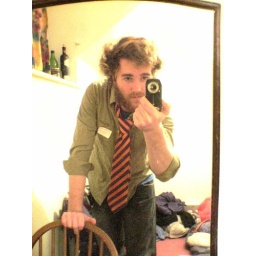
at home in the castle